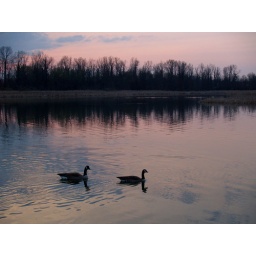
Two ducks in a small lake in Cook's Landing Park in North Little Rock, Arkansas...